Cord 810/812

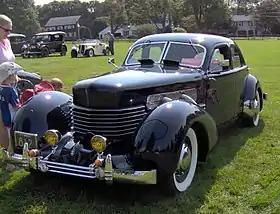
1937 812 Sedan

The Cord 810, and later Cord 812, was a luxury automobile produced by the Cord Automobile division of the Auburn Automobile Company in 1936 and 1937. It was the first American-designed and built front wheel drive car with independent front suspension. It was preceded by Cord's own 1929 Cord L-29, and the French 1934 Citroën Traction Avant front wheel drive cars, but the 810/812 was commercially less successful than these.